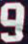
Number: 9